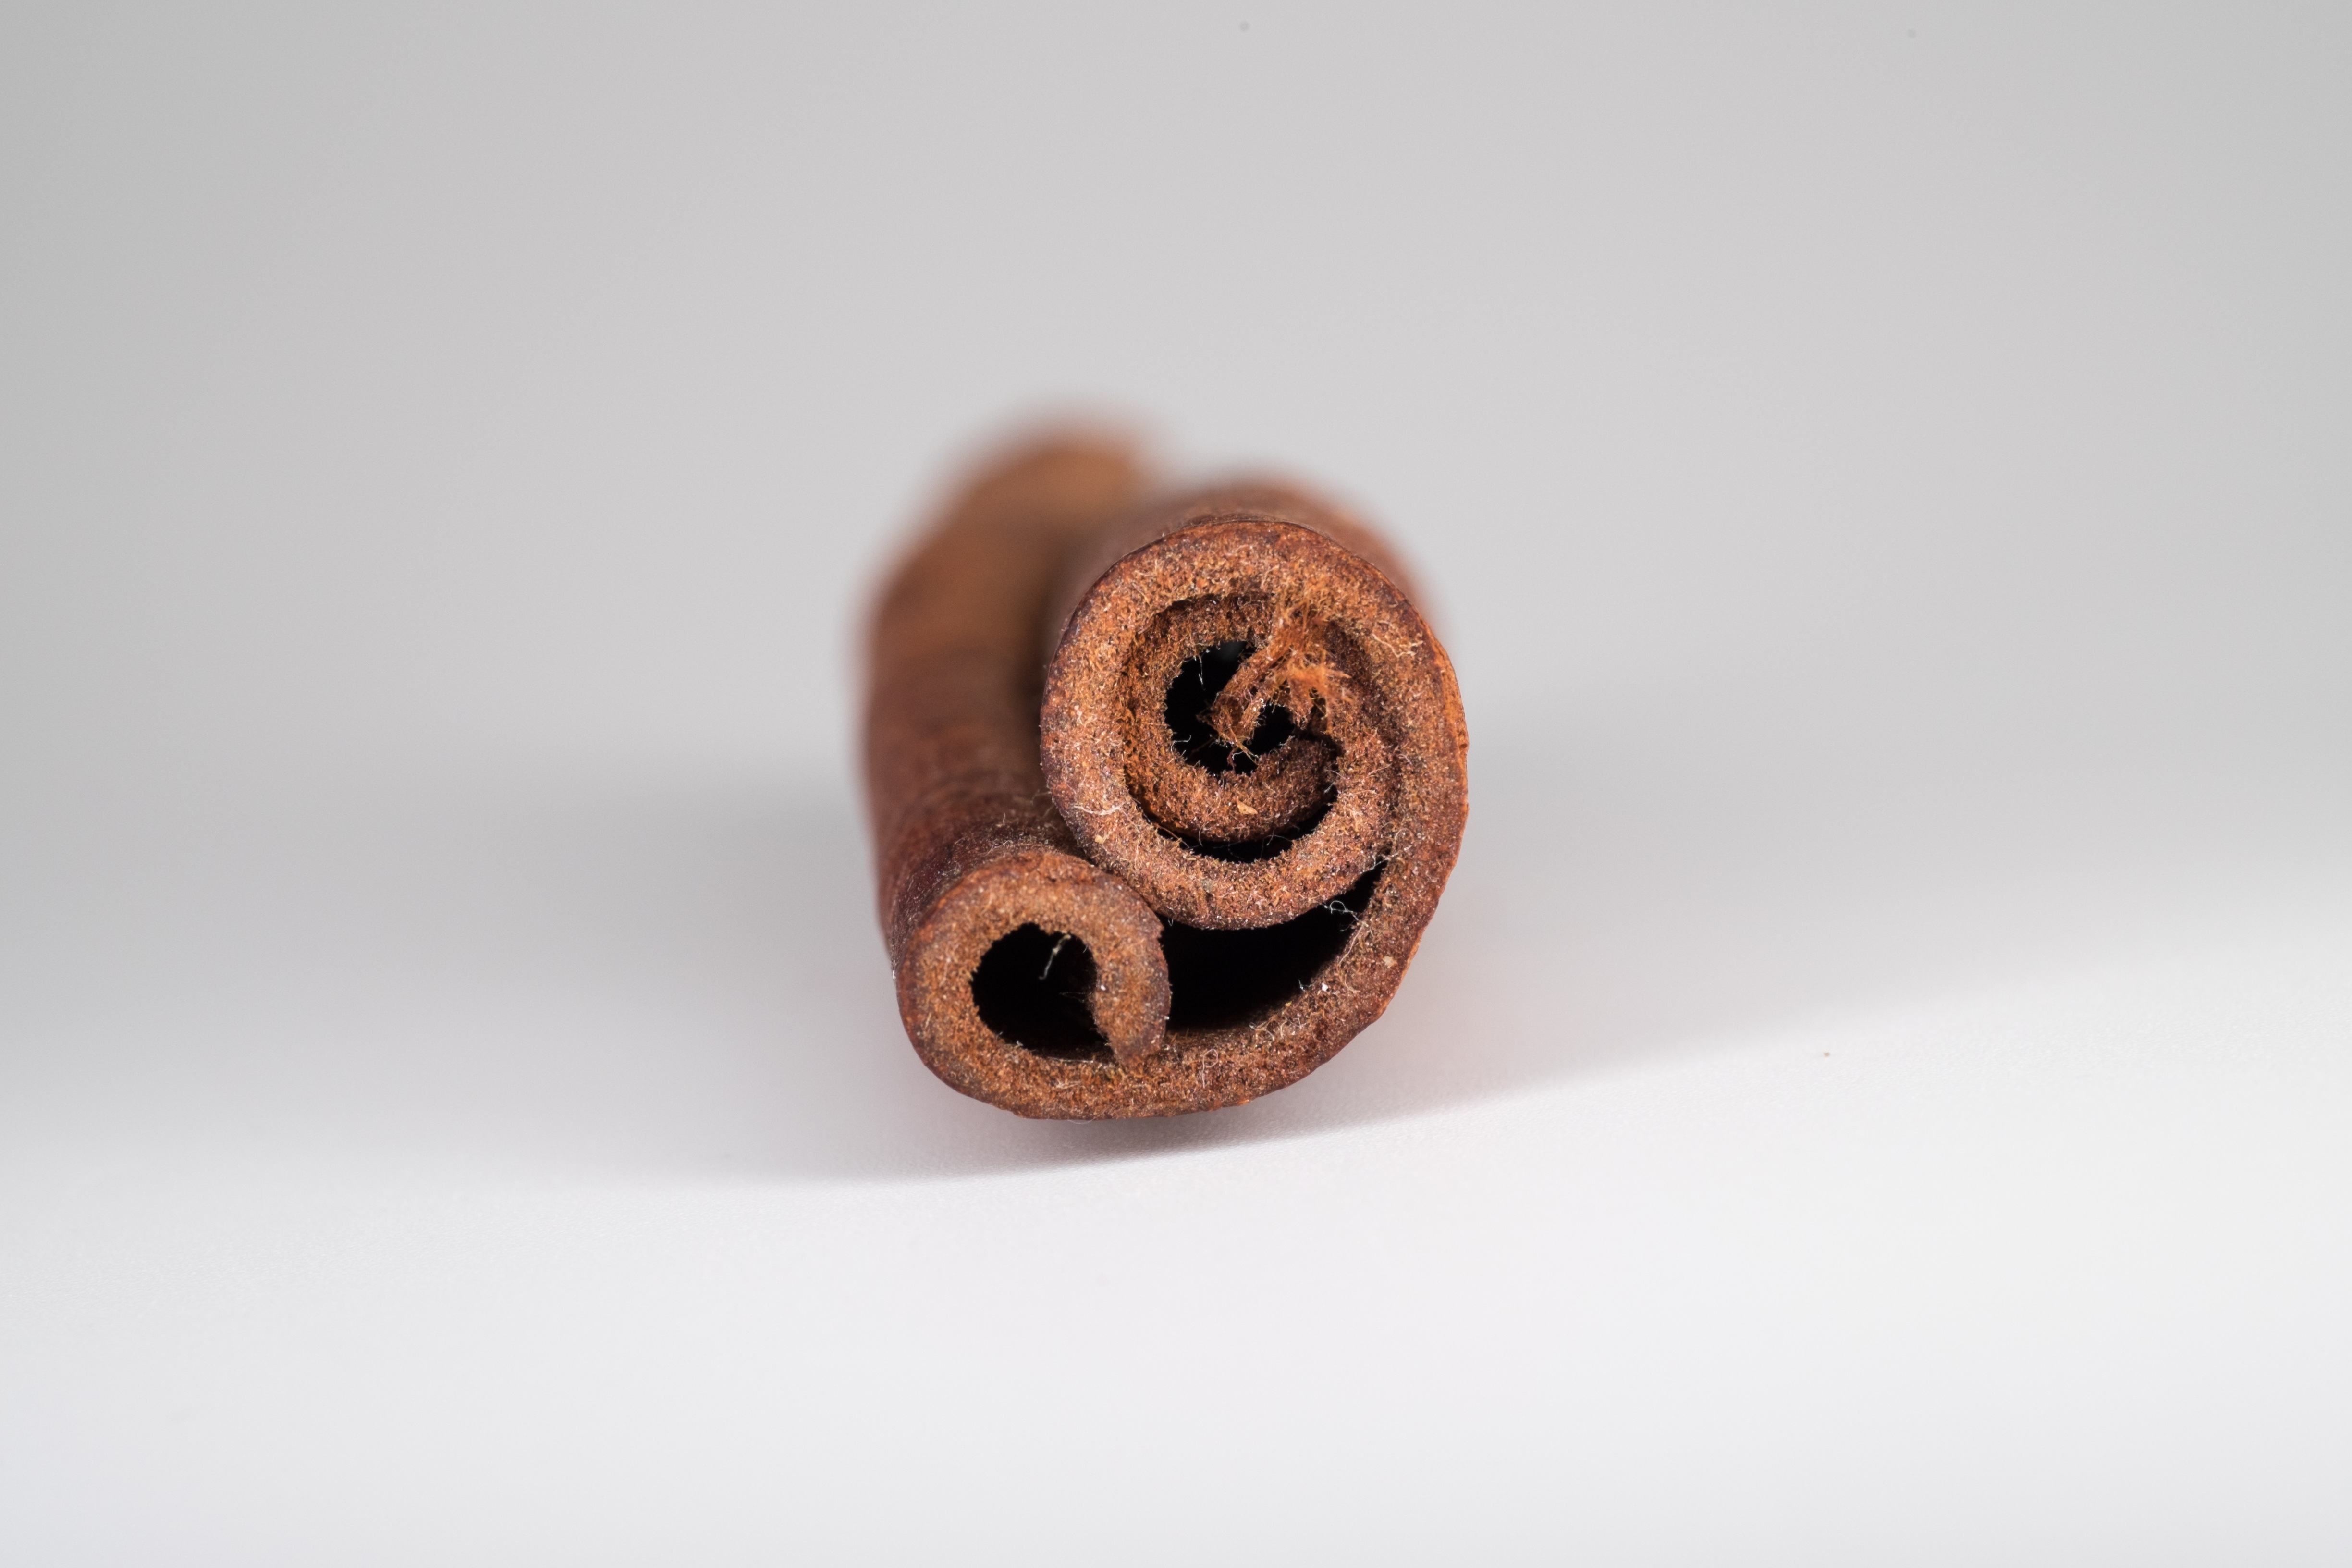
hand, aroma, finger, food, spice, metal, kitchen, ear, christmas, dessert, preparation, cinnamon, seasoning, jewellery, organ, sticks, pastry shop, mulled wine, fashion accessory